List of birds of Uganda

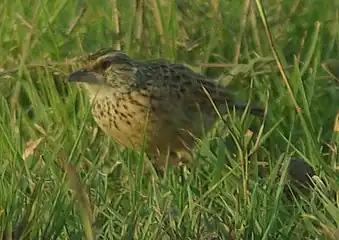
Rufous-naped lark

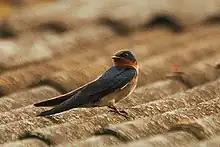
Angola swallow at Queen Elizabeth NP, Uganda

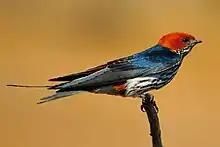
Lesser striped-swallow

Bushshrikes are similar in habits to shrikes, hunting insects and other small prey from a perch on a bush. Although similar in build to the shrikes, these tend to be either colourful species or largely black; some species are quite secretive.